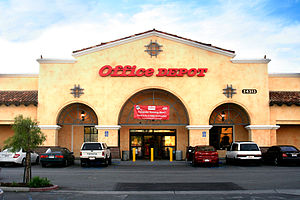
Office Depot
Office Depot i Torrance i Californien
Office Depot er en amerikansk kæde, der sælger kontorprodukter. Kæden har 1.641 butikker.